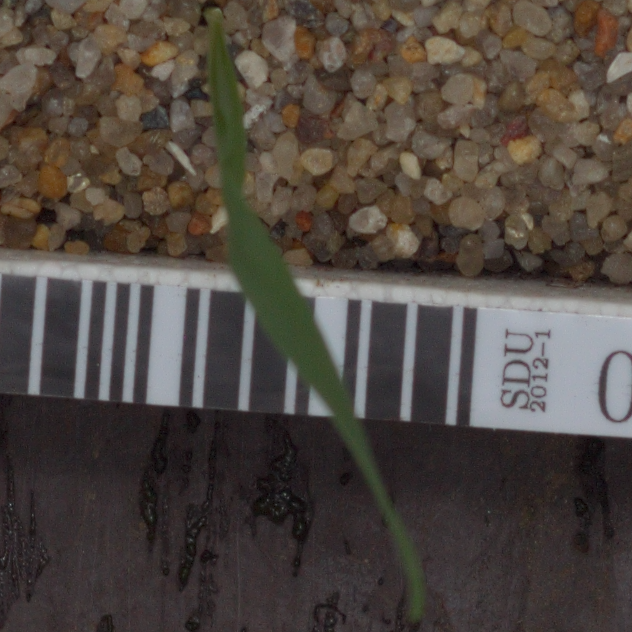
Label: common_wheat